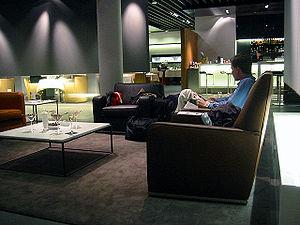
Un salon d'aéroport est un équipement hôtelier installé dans de nombreux aéroports. Le salon d'aéroport offre, pour certains passagers, un confort supérieur à celui offert dans le terminal de l'aéroport lui-même, avec par exemple des sièges plus confortables, un environnement plus calme, et souvent un meilleur accès à des représentants du service client. Peuvent s'y ajouter salles de conférences privées, équipement téléphoniques, accès à l'internet sans fil et d'autres services aux entreprises, ainsi que des dispositions visant à améliorer le confort des passagers, tels que la gratuité des boissons et des collations.